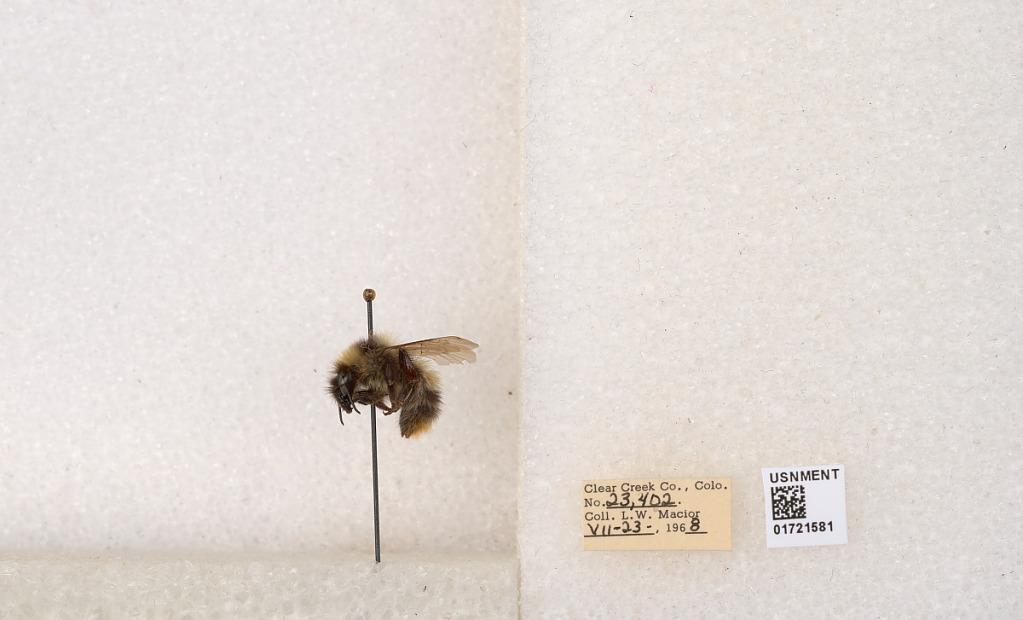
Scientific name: Bombus kirbyellus
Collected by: L. Macior
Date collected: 1968-7-23
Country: United States
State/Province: Colorado
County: Clear Creek
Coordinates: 39.6891, -105.644